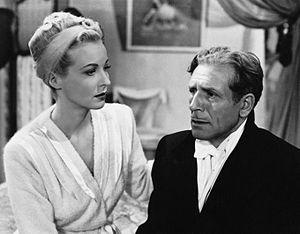
La Femme en vert est un film américain sorti en 1945, réalisé par Roy William Neill. C'est le onzième film avec Basil Rathbone et Nigel Bruce.
Hillary Brooke est une actrice américaine, de son vrai nom Beatrice Peterson, née à New York — Quartier d'Astoria, Queens — le 8 septembre 1914, décédée à Bonsall le 25 septembre 1999.